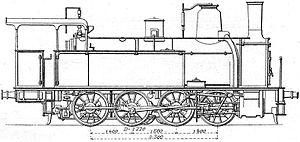
La Type 53 des chemins de fer belges (SNCB), anciennement identifiée comme type 23 aux chemins de fer de l'Etat Belge et jusqu'à la renumérotation de 1931, était une série de locomotive à vapeur conçues par l'ingénieur Flamme dont elle constitue une des premières réalisations en tant qu'ingénieur en chef du bureau d'études de la compagnie au début du XXᵉ siècle.